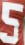
Number: 5